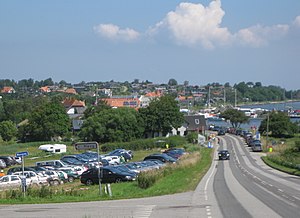
Hejlsmindebakken
Hejlsmindebakken set mod nord, og ned mod Hejls Nor broen.
Hejlsminde øst for Christiansfeld i Syd- og Sønderjylland.
Hejlsmindebakken er en 850 meter lang bakke og vej med start fra solnedgangspladsen ved Hejls Nor umiddelbart syd for Hejlsminde i Kolding Kommune. Der er 40 højdemeter med en gennemsnitlig stigning mod syd på 4,7 procent.